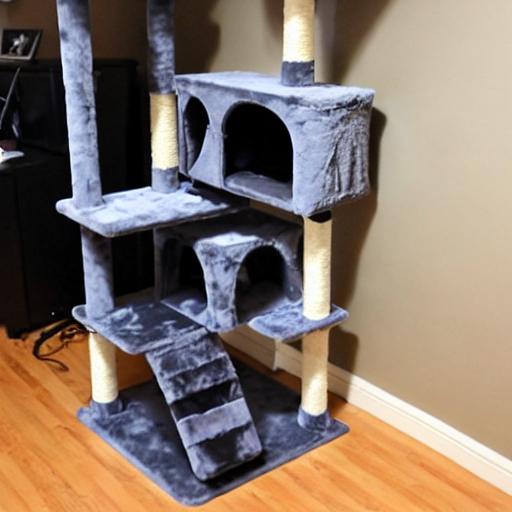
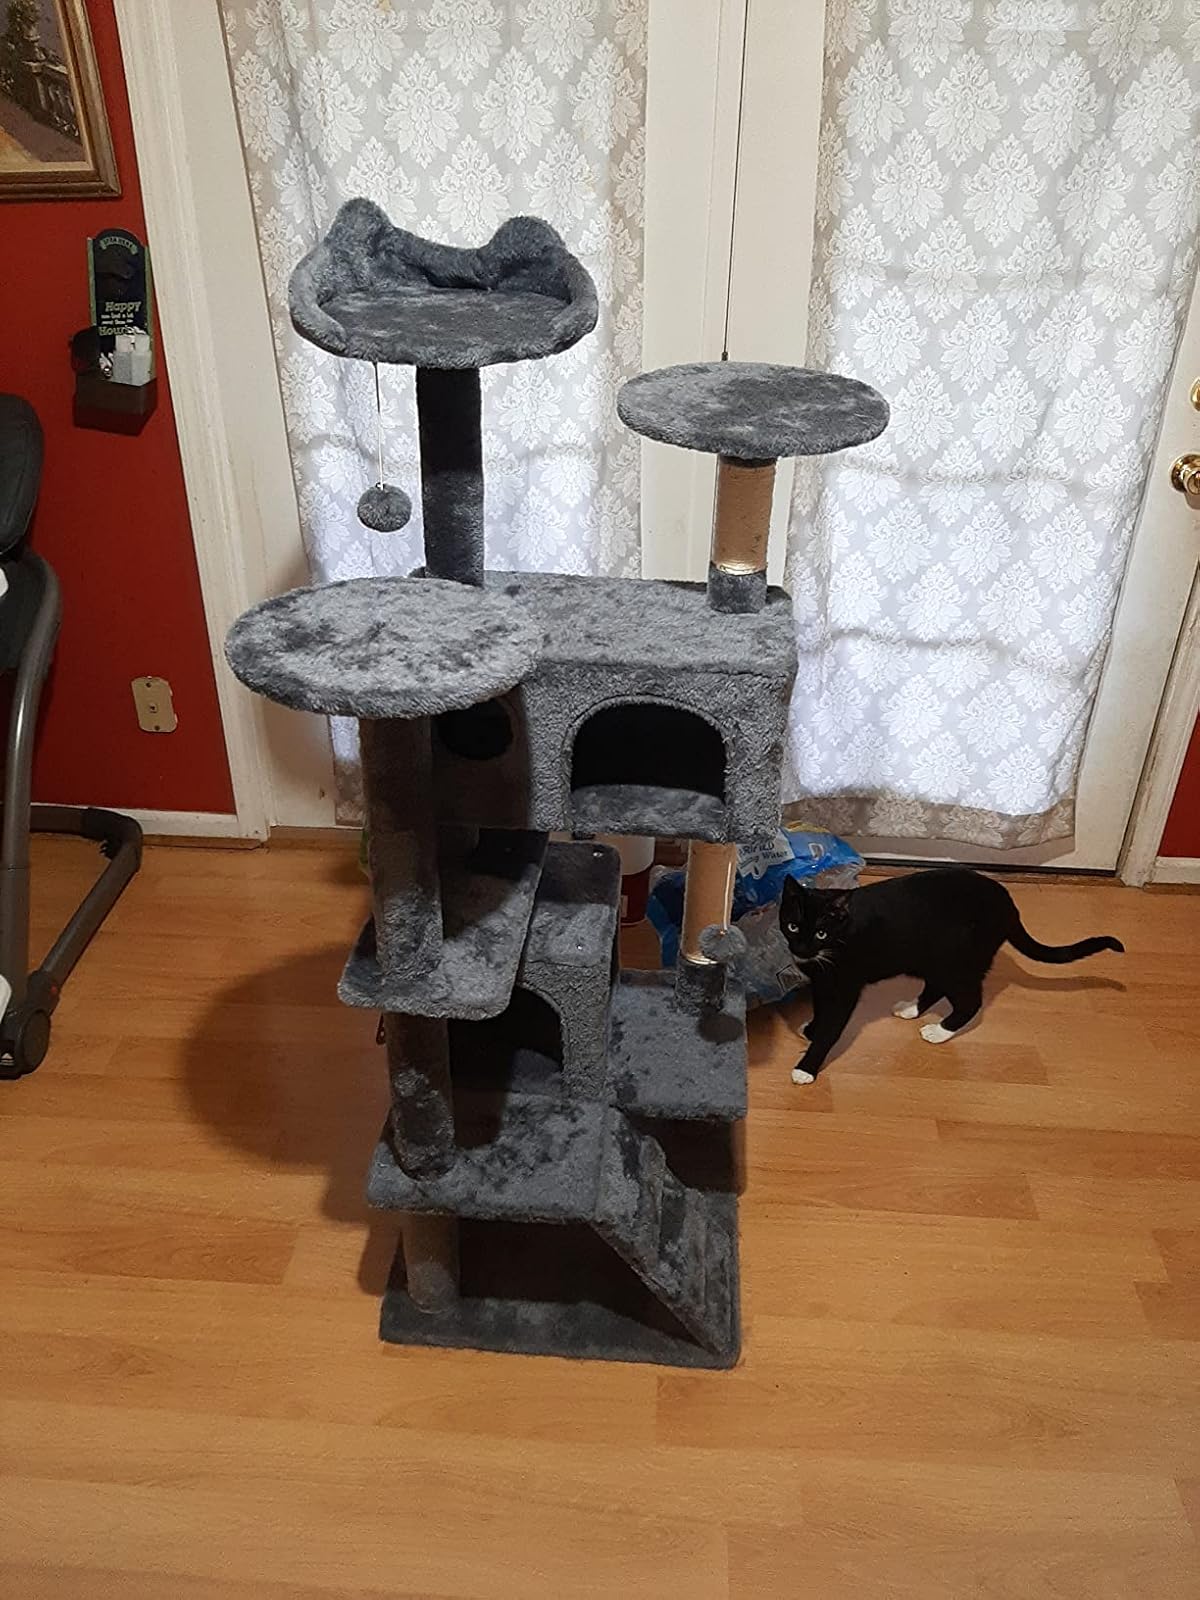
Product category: items_cat tree
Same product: no